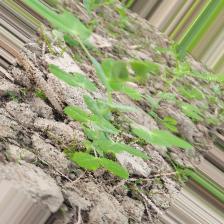
Label: Powdery Mildew